Integrated farming

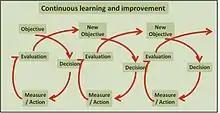
Continuous learning process in integrated farming

Integrated farming is based on attention to detail, continuous improvement and managing all resources available.